Roland Dorgelès

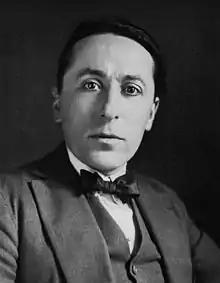
Roland Dorgelès in 1923

Roland Dorgelès (15 June 1885 – 18 March 1973) was a French novelist and a member of the Académie Goncourt.